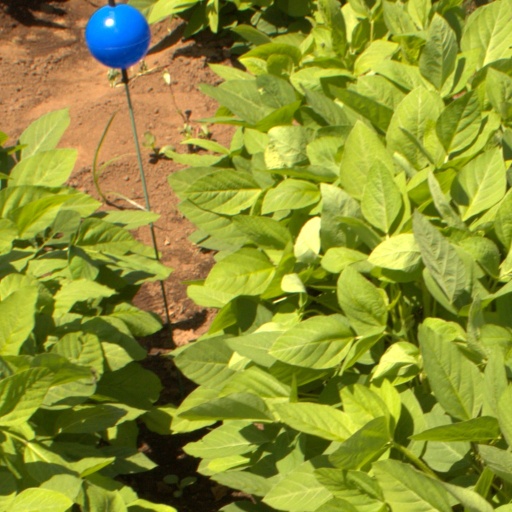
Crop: soybean